Shepherd Memorial Church of St Peter, Proston

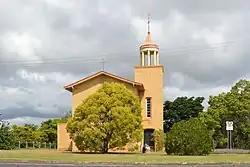
Shepherd Memorial Church of St Peter, 2017

Shepherd Memorial Church of St Peter is a heritage-listed Anglican church at the corner of Drake Street and Wondai Road, Proston, South Burnett Region, Queensland, Australia. It was designed by Fowell, McConnel and Mansfield and built from 1937 to 1939 by Lesleigh George Windmell Smith. It was added to the Queensland Heritage Register on 9 November 2012.